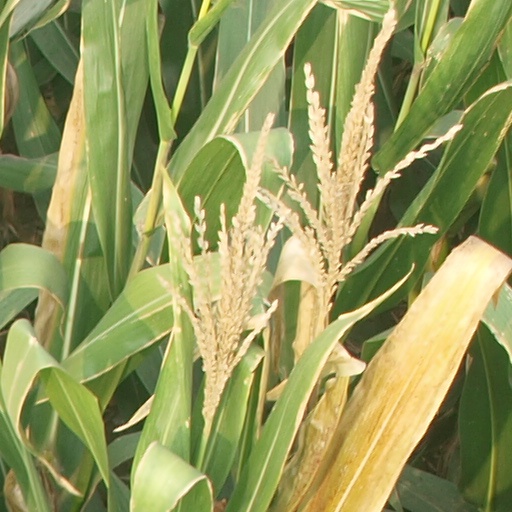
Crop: maize; corn